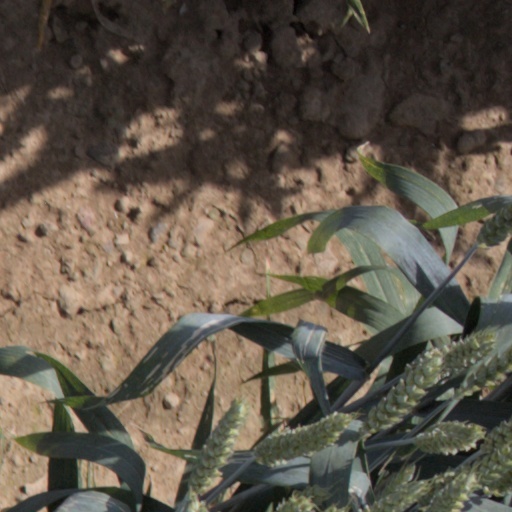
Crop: wheat